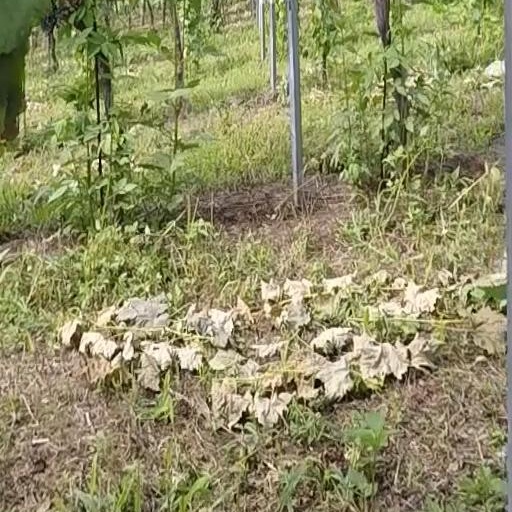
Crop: grape